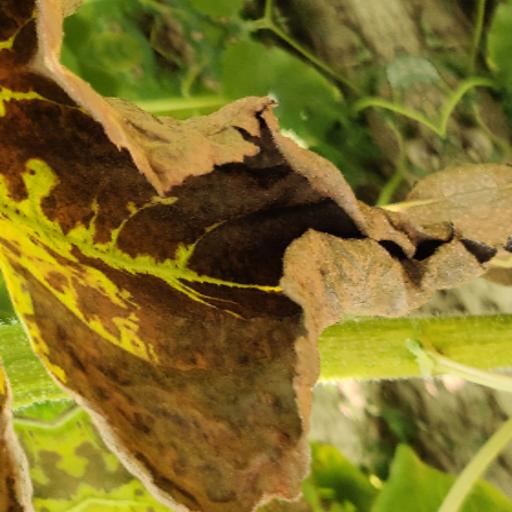
Label: Leaf_scars